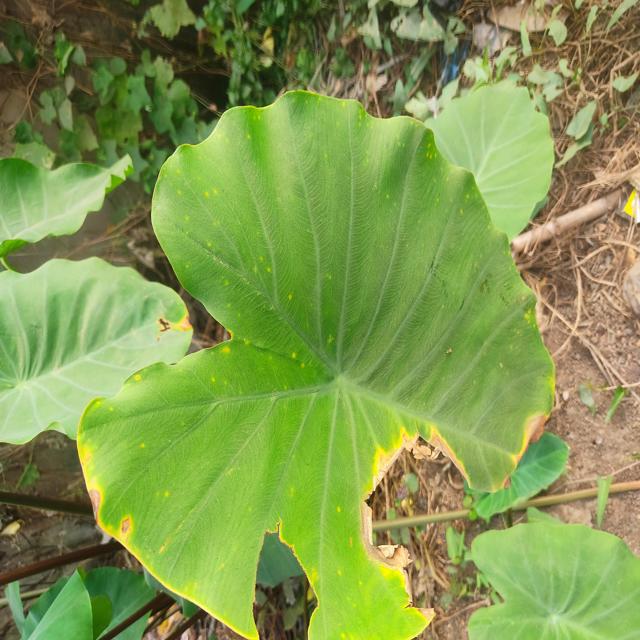
Label: Late_Blight